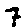
Label: 7